Martial law in Poland

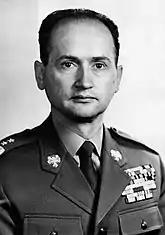
General Jaruzelski was determined to suppress any opposition along with the Solidarity Movement

At the same time, the newly founded Solidarity movement encouraged farmers to refrain from selling agricultural products (wheat, grain, fruit and others) to the state as a sign of protest. The shortage of goods on the market and in stores was worsened by production being occasionally halted due to the strikes organized by Solidarity. In 1980, the national income fell by 6% compared to the previous year, and in 1981 by 12%. The number of exports declined by 4.2%. Mismanagement and wastefulness were abundant.